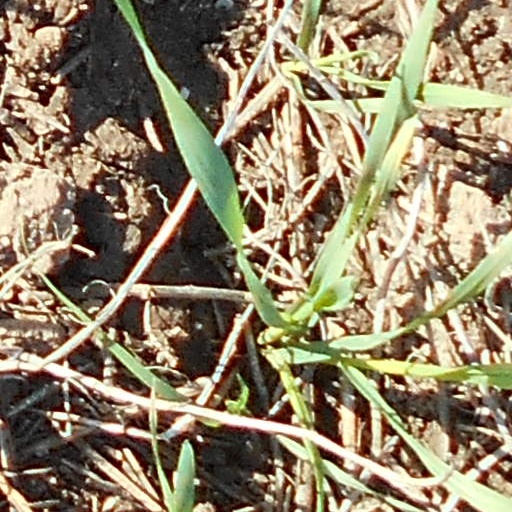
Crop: wheat